Riz Ahmed

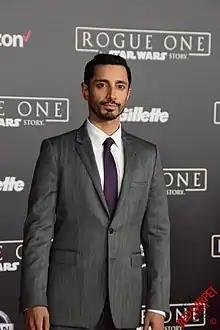
Ahmed at the premiere of "Rogue One" in 2016

In 2017, it was rumoured that Ahmed was to play "Hamlet" in a Netflix adaptation of the Shakespeare play, which Ahmed later confirmed.